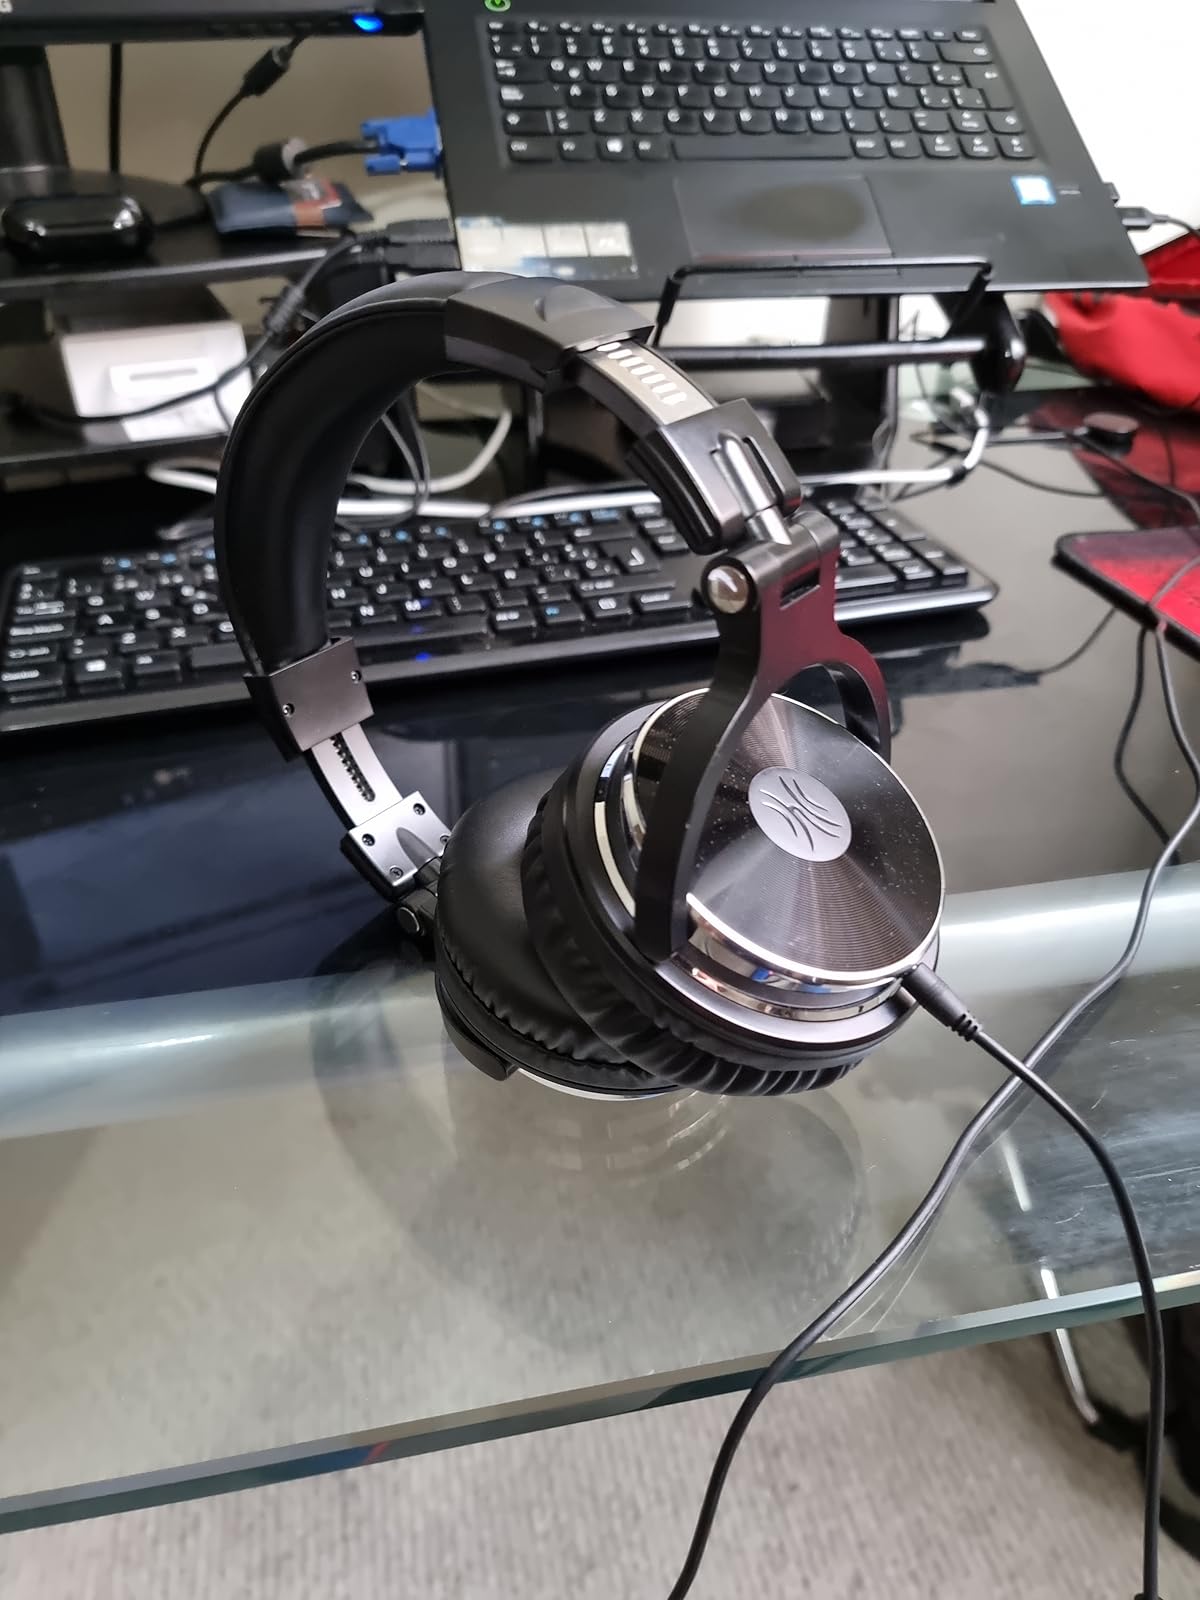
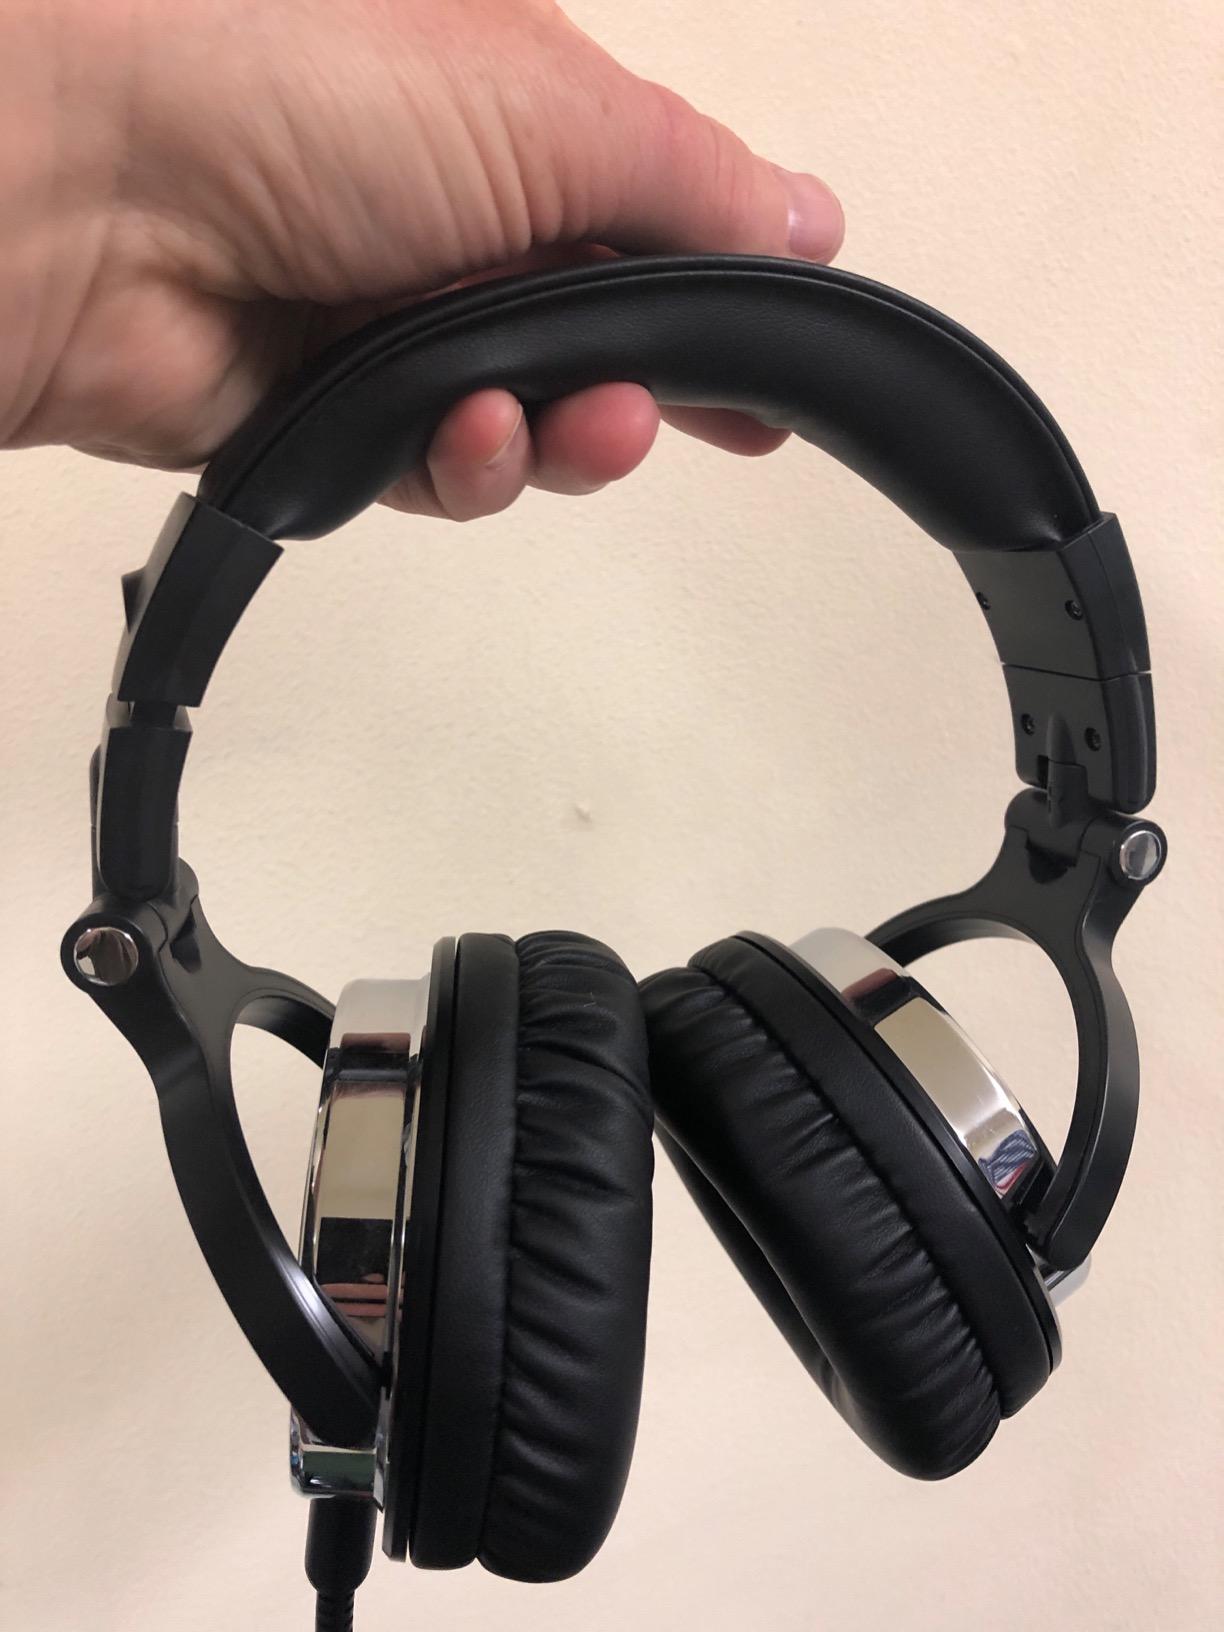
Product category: headphones
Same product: yes